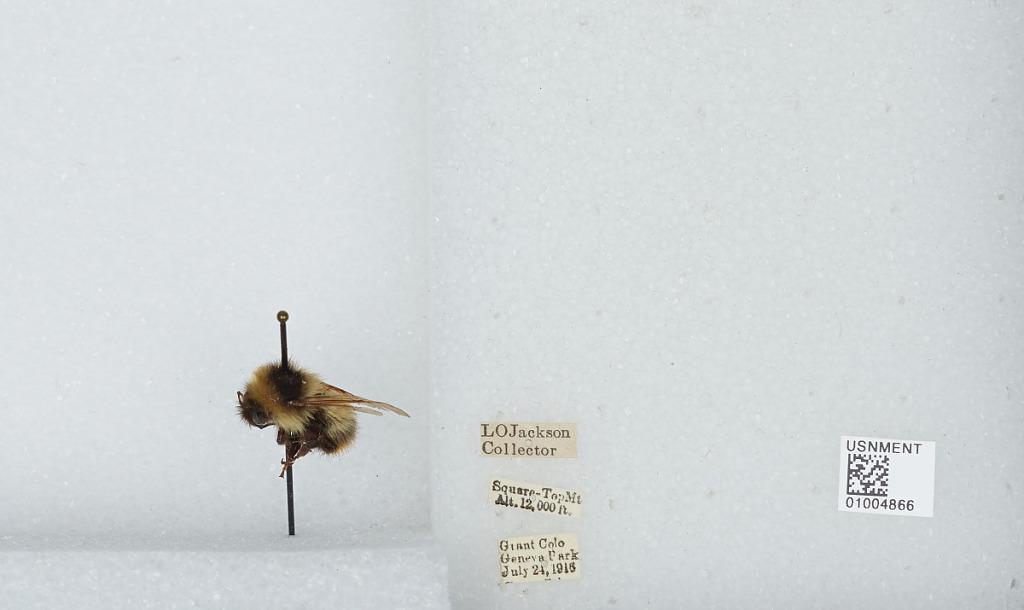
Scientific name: Bombus (Alpinobombus) balteatus Dahlbom
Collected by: L. Jackson
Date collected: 1916-7-24
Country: United States
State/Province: Colorado
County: Clear Creek
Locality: Geneva Park, Square-Top Mountain
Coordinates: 39.5178, -105.727